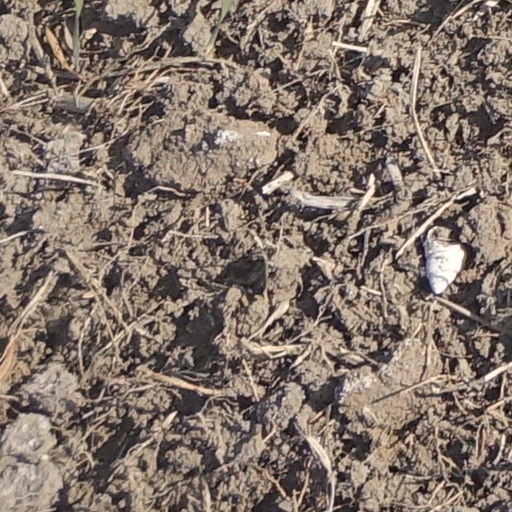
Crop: wheat